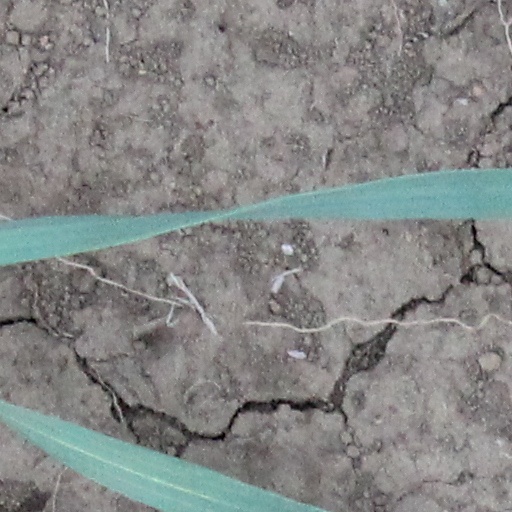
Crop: wheat